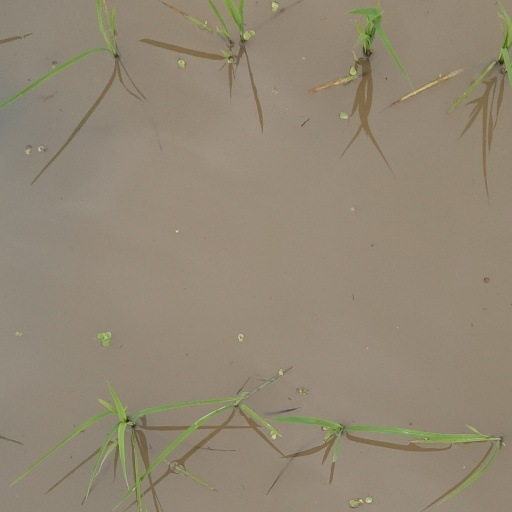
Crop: rice